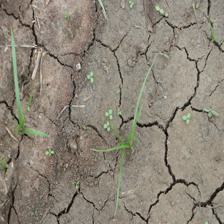
Label: Grass